Arminius

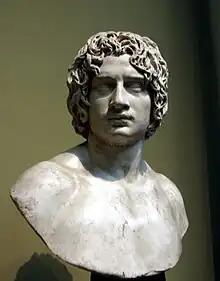
A Roman sculpture of a young man which is sometimes identified as Arminius.

In the accounts of his Roman enemies, Arminius is highly regarded for his military leadership and as a defender of the liberty of his people. Based on these records, the story of Arminius was revived in the 16th century with the recovery of the histories of Tacitus, who wrote in his "Annales II, 88":